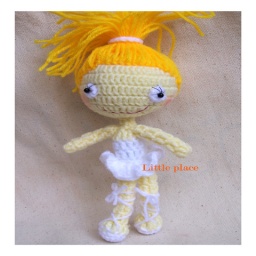
Girl in white balllet dress